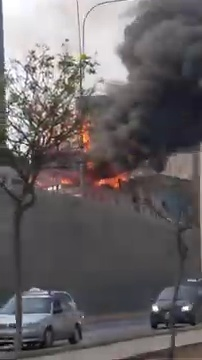
Fire: yes
Smoke: yes